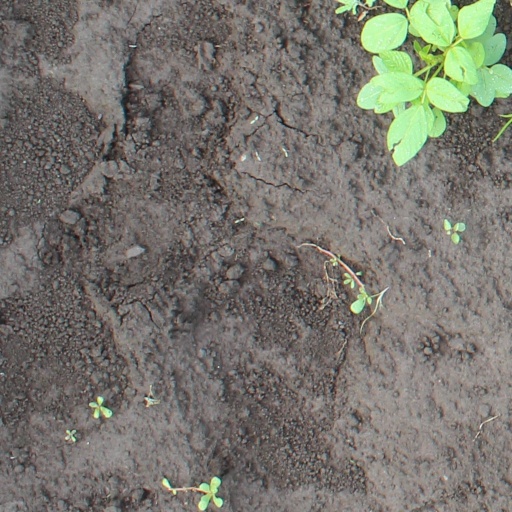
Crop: soybean